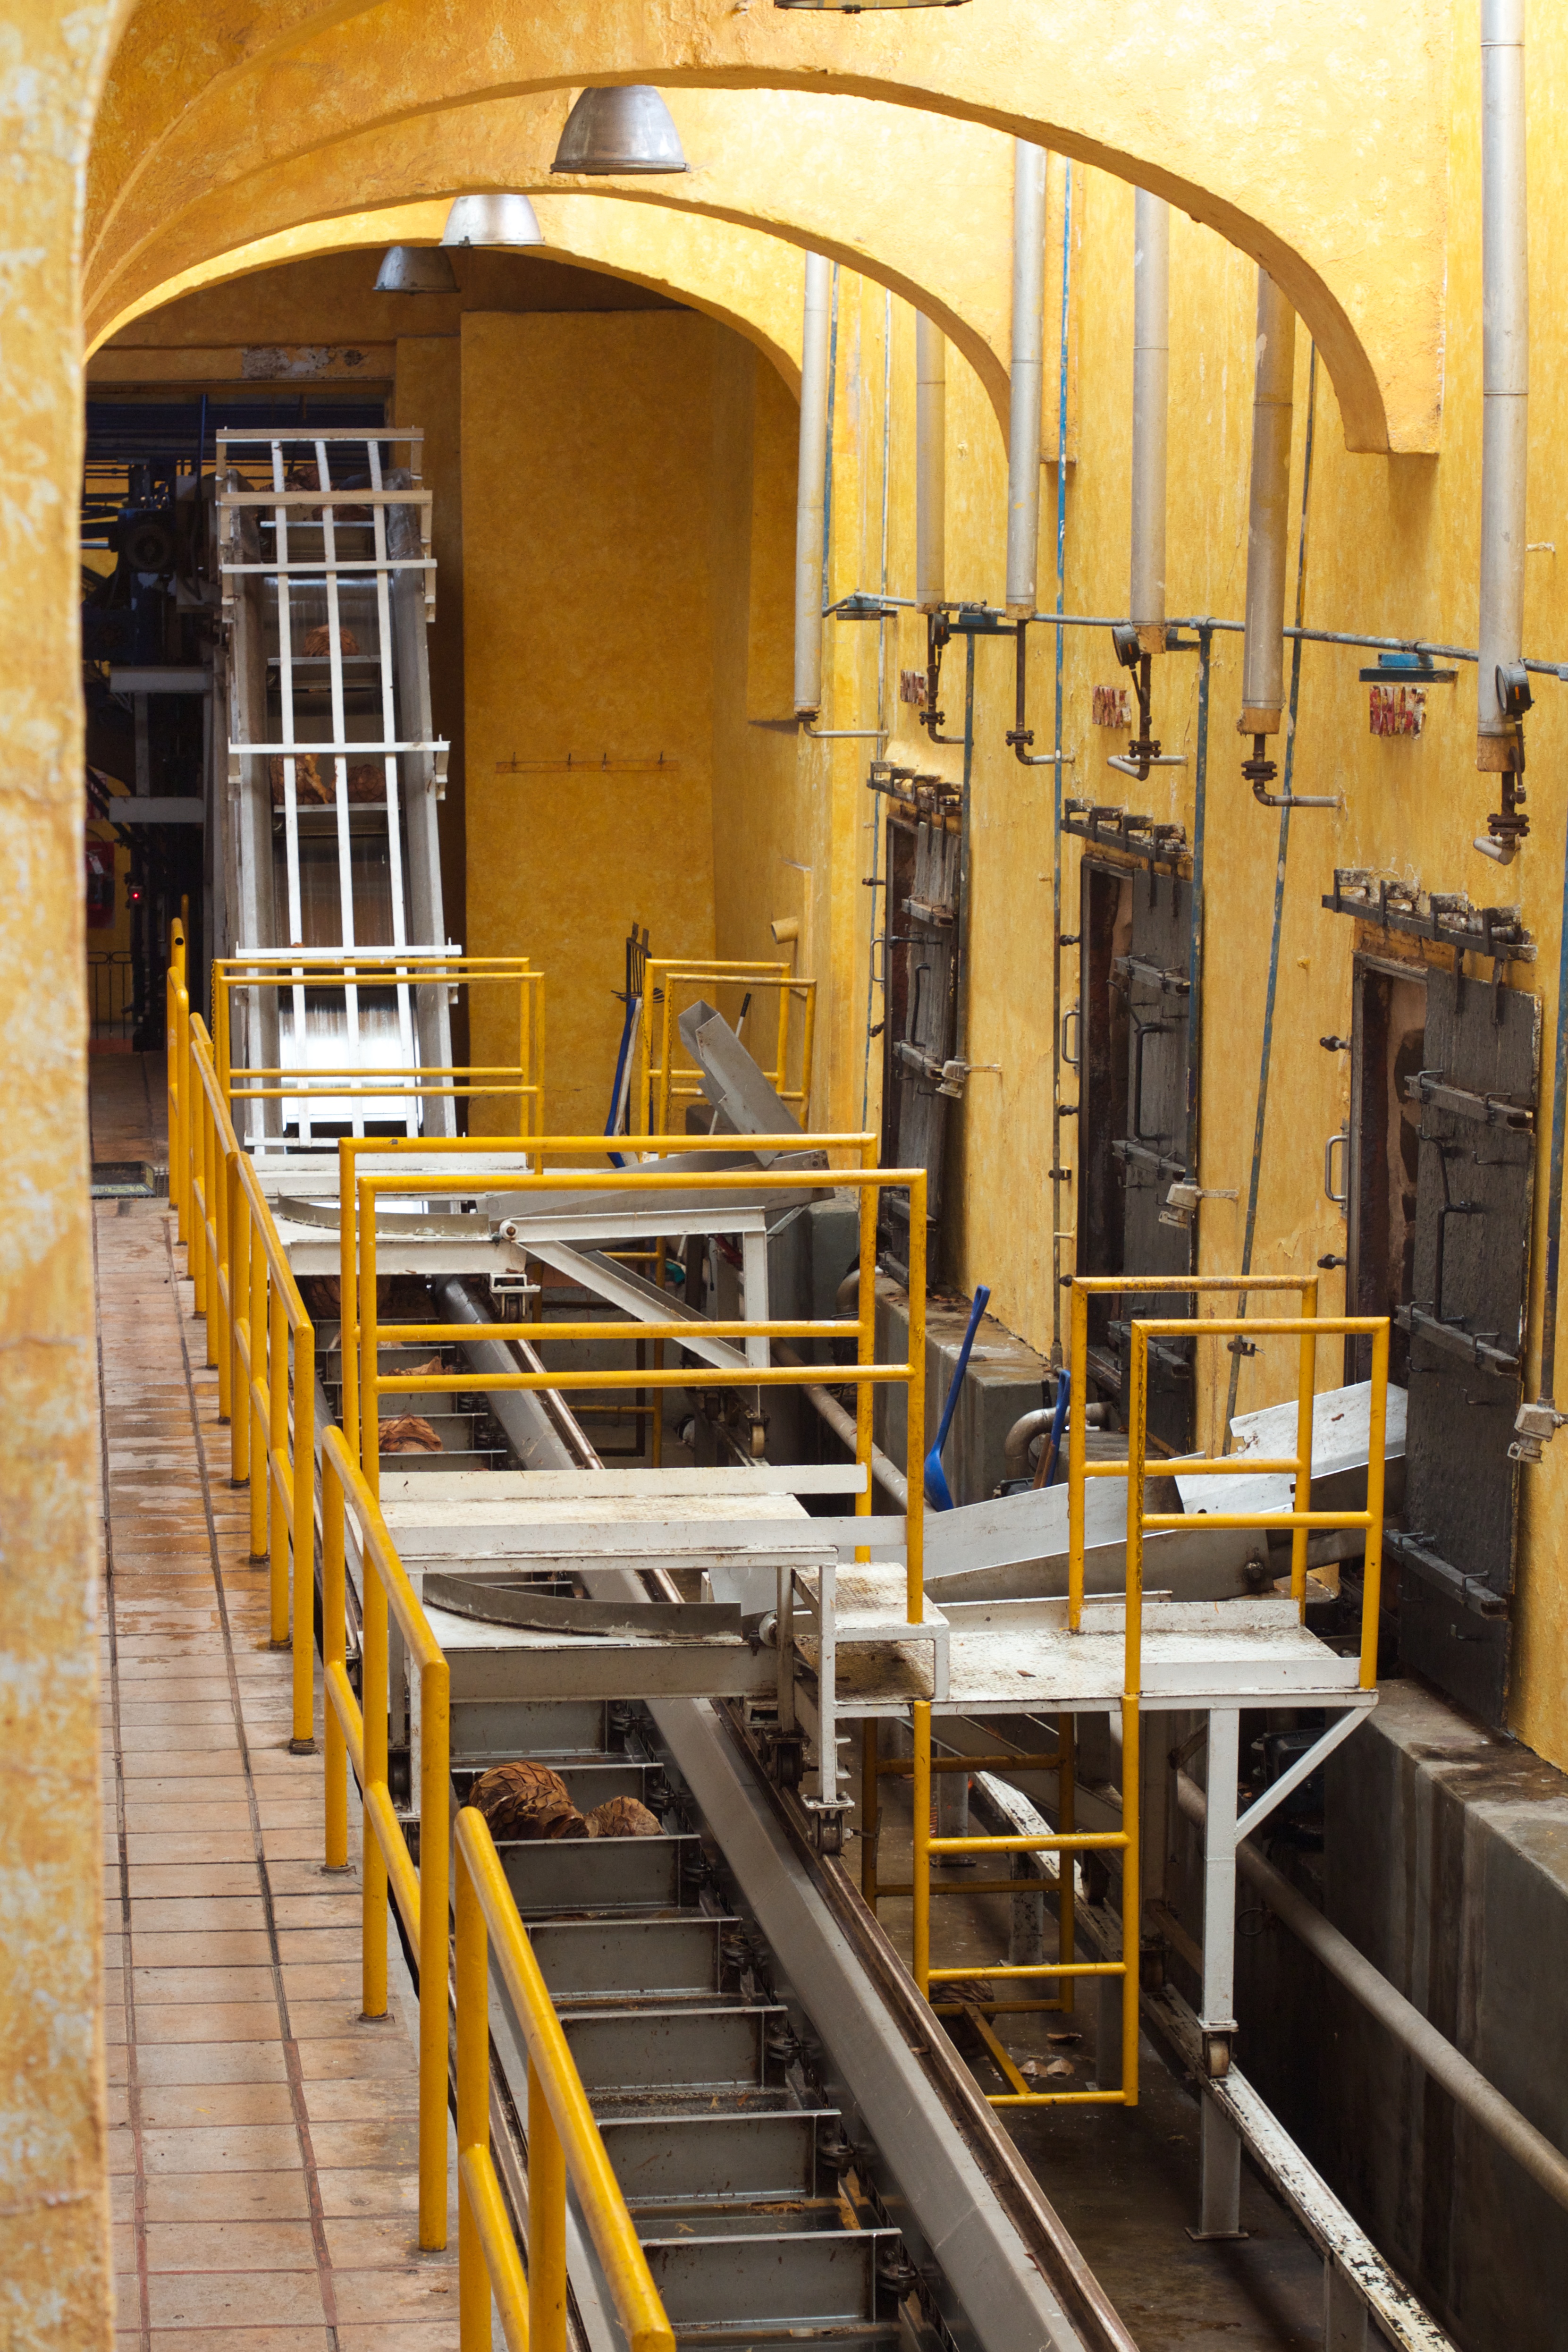
public transport